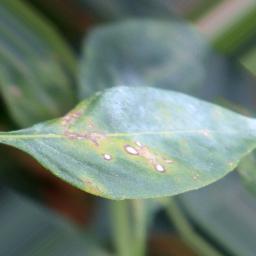
Label: cercospora